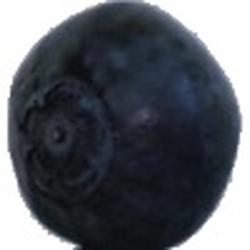
Label: Blueberry